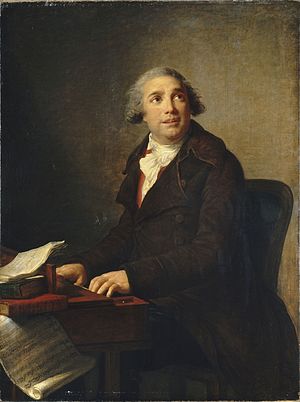
Klassicisme (musik) / Klassicismens hovedperiode (1770-1810)
Klassicismen er en epoke indenfor europæisk musik, som strækker sig omtrent fra 1750 til 1830. Klassicismens begyndelse går nogenlunde parallelt med slutningen på den galante stil, og den sidste del af klassicismen er en glidende overgang til romantikken. Epoken inddeles i tre perioder: Overgangen fra den galante stil, den dominerende klassicistiske periode og overgangen til romantikken.